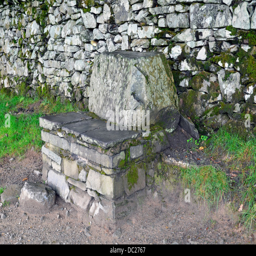
stone bench on the footpath